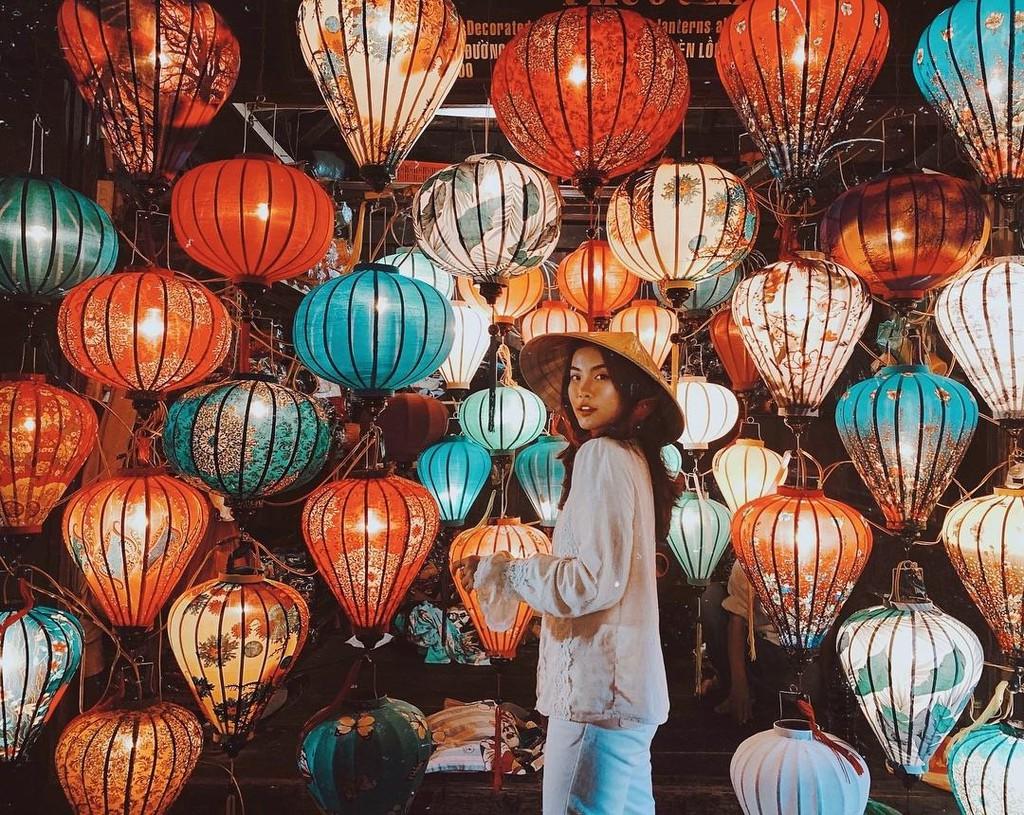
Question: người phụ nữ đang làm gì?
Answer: người phụ nữ đang tạo dáng chụp ảnh